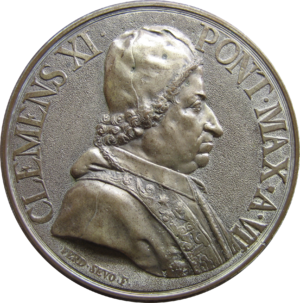
Médaille (ou pièce) à l'effigie du pape Clément XI (1649-1721). Galego: Silueta do Papa Clemente XI nunha moeda antiga Italiano: Medaglia con l'effige del Papa Clemente XI. ಕನ್ನಡ: 9 ನೇ ಪೋಪ್ ಕ್ಲೆಮೆಂಟ್ ರವರ ಭಾವಚಿತ್ರ ಹೊಂದಿರುವ ನಾಣ್ಯ. Lietuvių: Popiežius Klementsas XI ant senos monetos. Magyar: XI. Clement pápa arcképe egy régi pénzérmén. 日本語: ローマ教皇、クレメンス11世の硬貨 Norsk bokmål: Pave Clemens XI på en gammal mynt. Norsk nynorsk: Portrett av pave Klemens XI på ein gammal mynt. Polski: Wizerunek papieża Klemensa XI na monecie z XVIII wieku. Português: Representação do Papa Clemente XI numa moeda antiga. Русский: Силуэт Папы Климента XI (1649—1721) на старинной монете (1706—1707) Slovenščina: Pápež Klement XI. vyobrazený na minci. Svenska: Påven Clemens XI på ett gammalt mynt. 中文（简体）‎: 硬币上的教皇克莱蒙11世像 中文（繁體）‎: 硬幣上的教皇克萊蒙11世像
Gianfrancesco Albani, né le 23 juillet 1649 à Urbino dans les Marches et décédé le 19 mars 1721 à Rome, fut le 243ᵉ évêque de Rome, et donc pape de l’Église catholique qu'il gouverna de 1700 à sa mort en 1721, sous le nom de Clément XI.